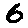
Label: 6